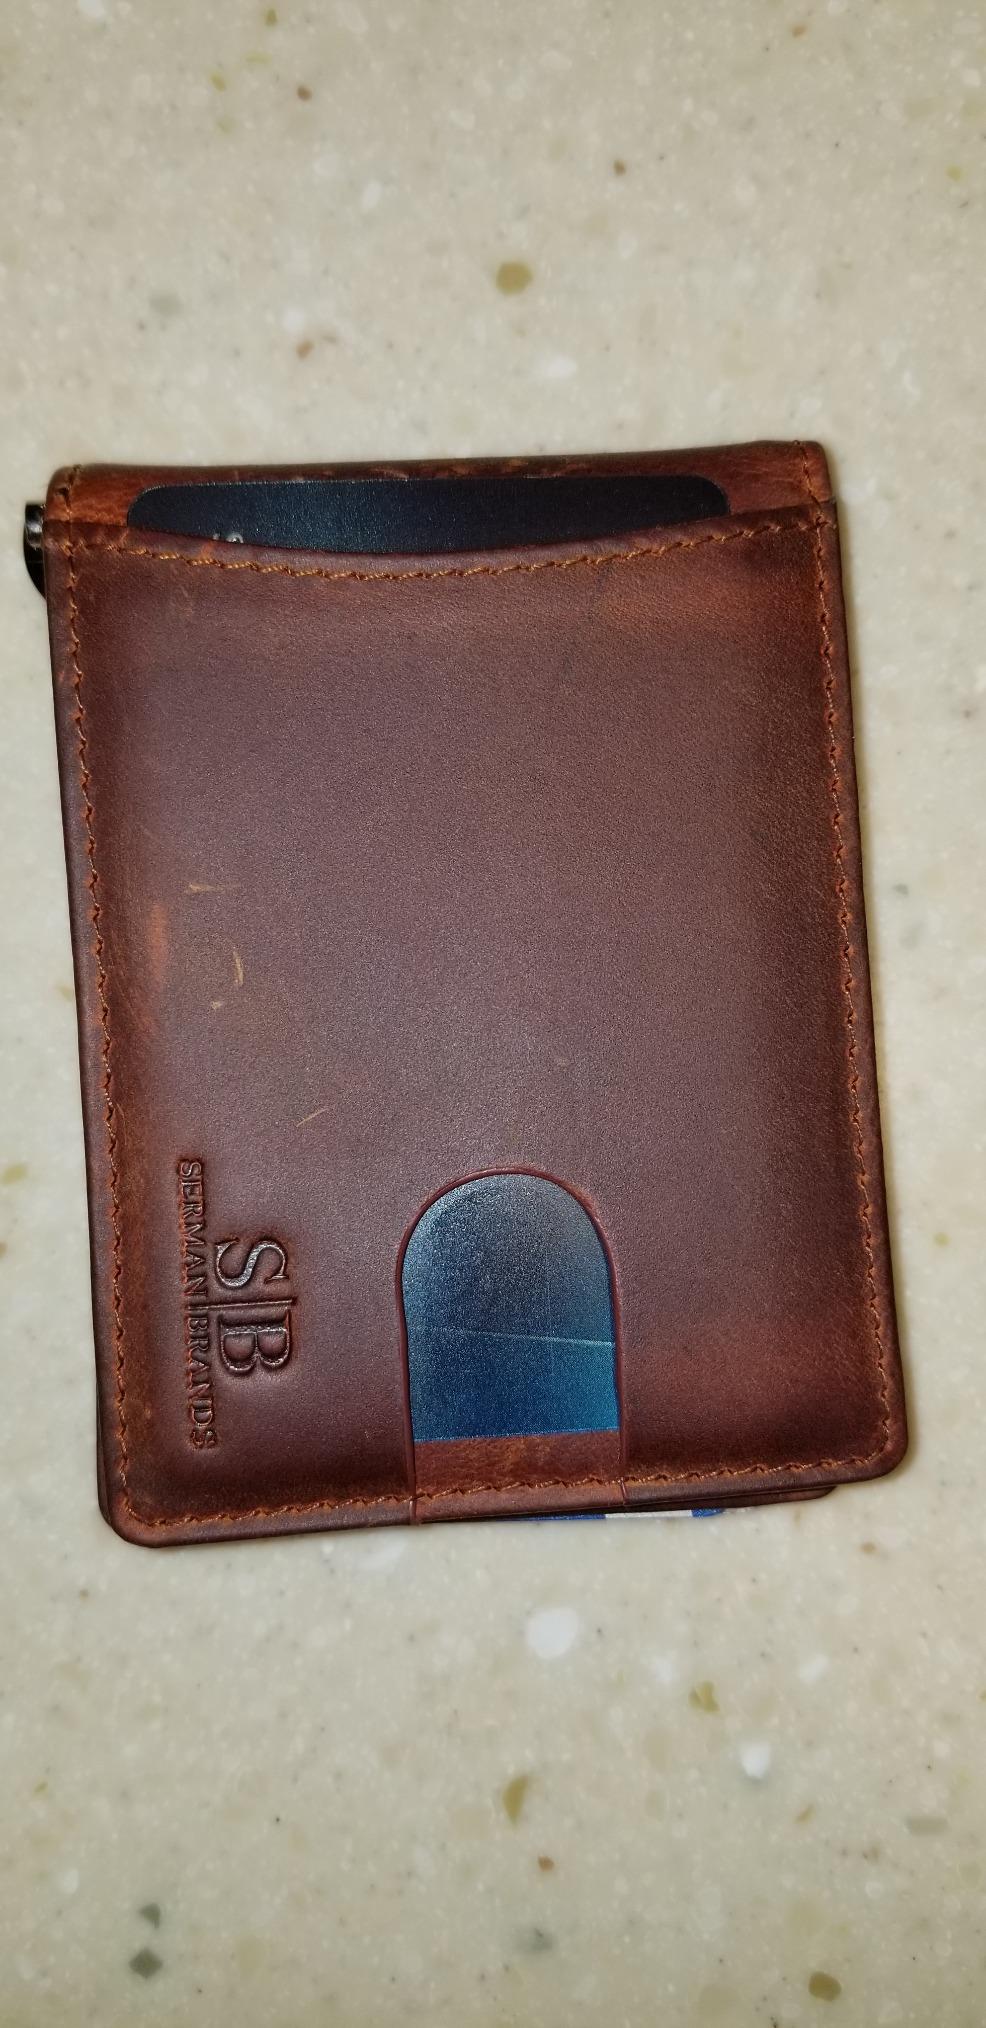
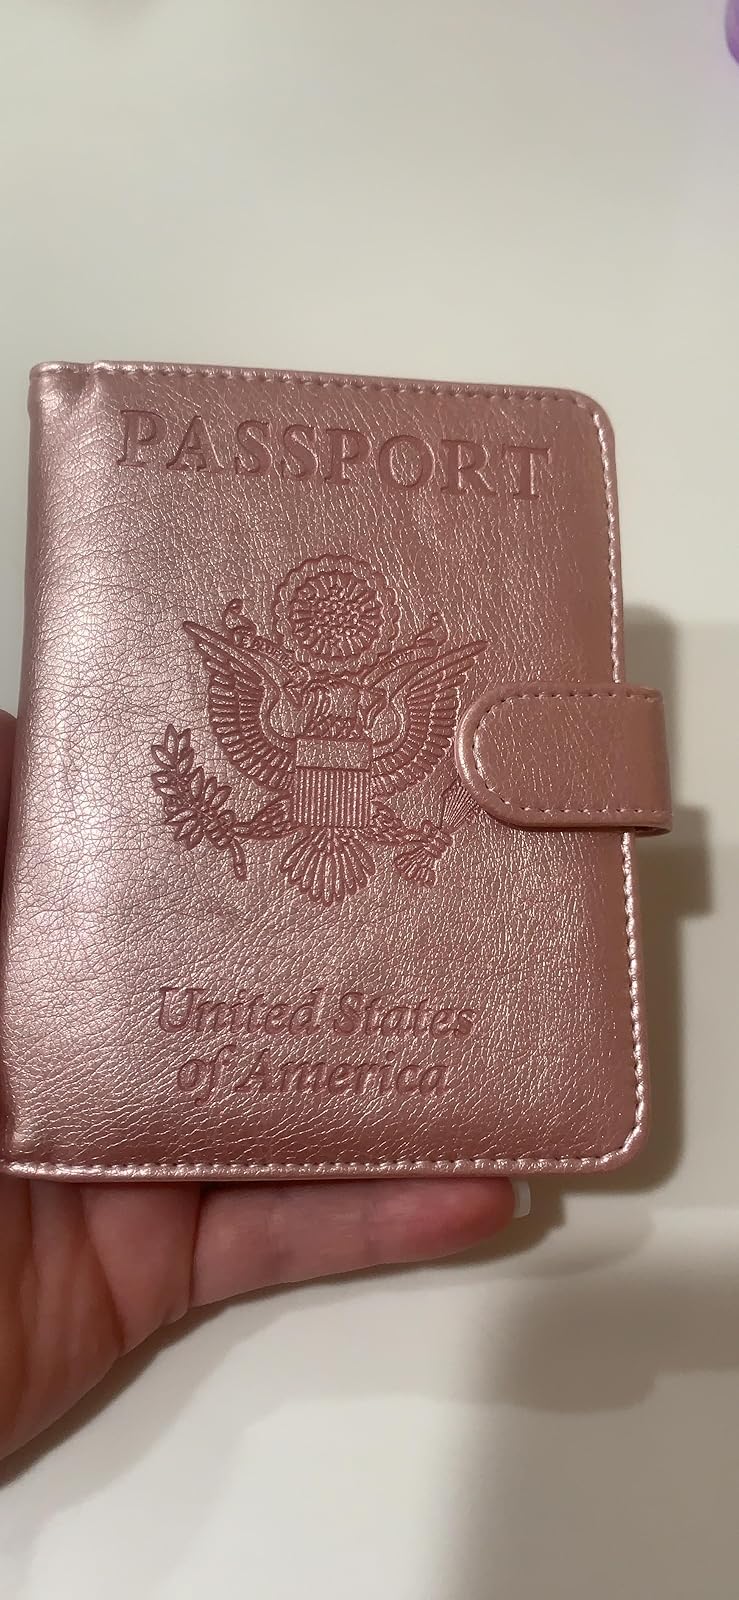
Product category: accessories_wallet
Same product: no